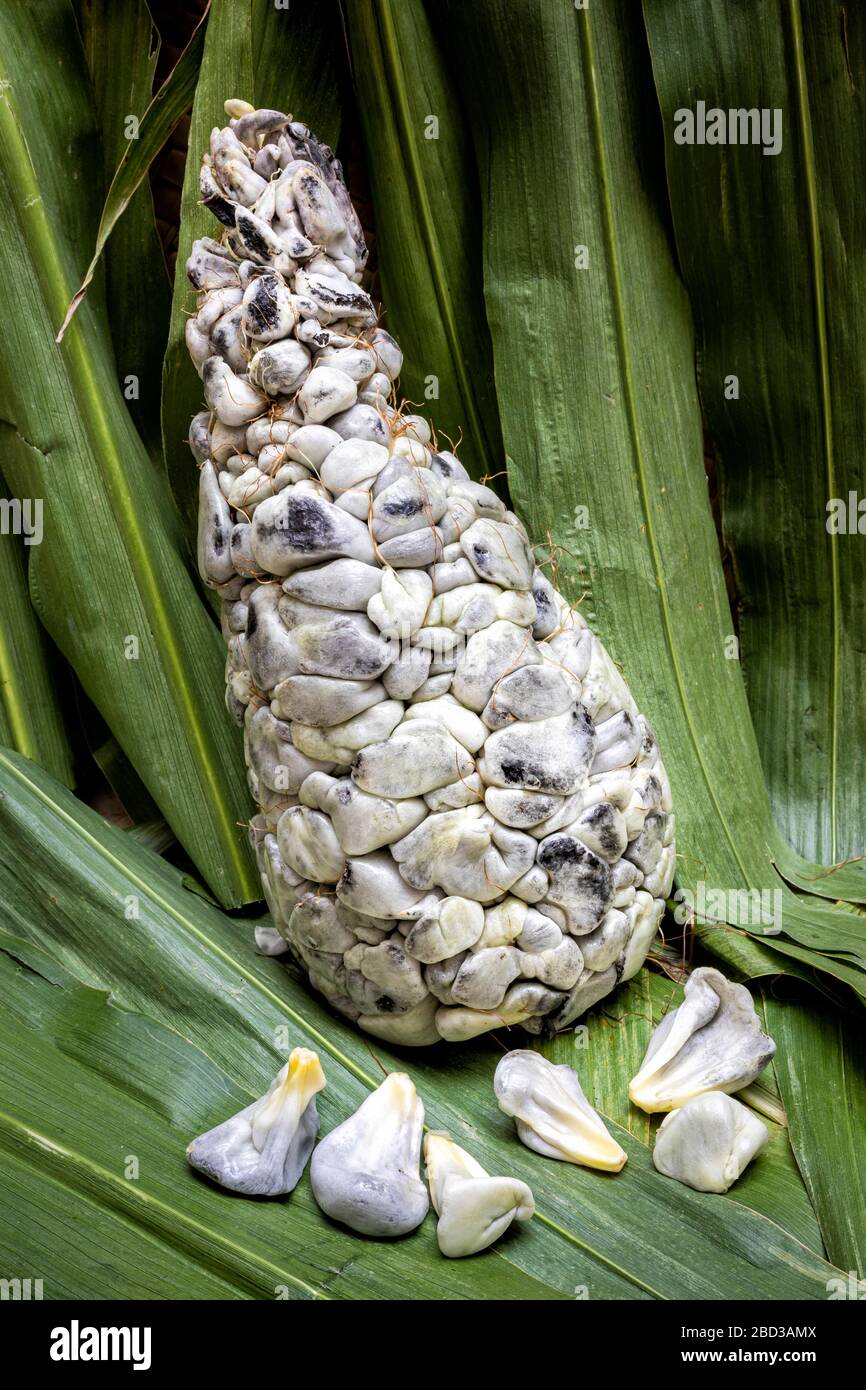
Plant: Corn
Disease: corn smut